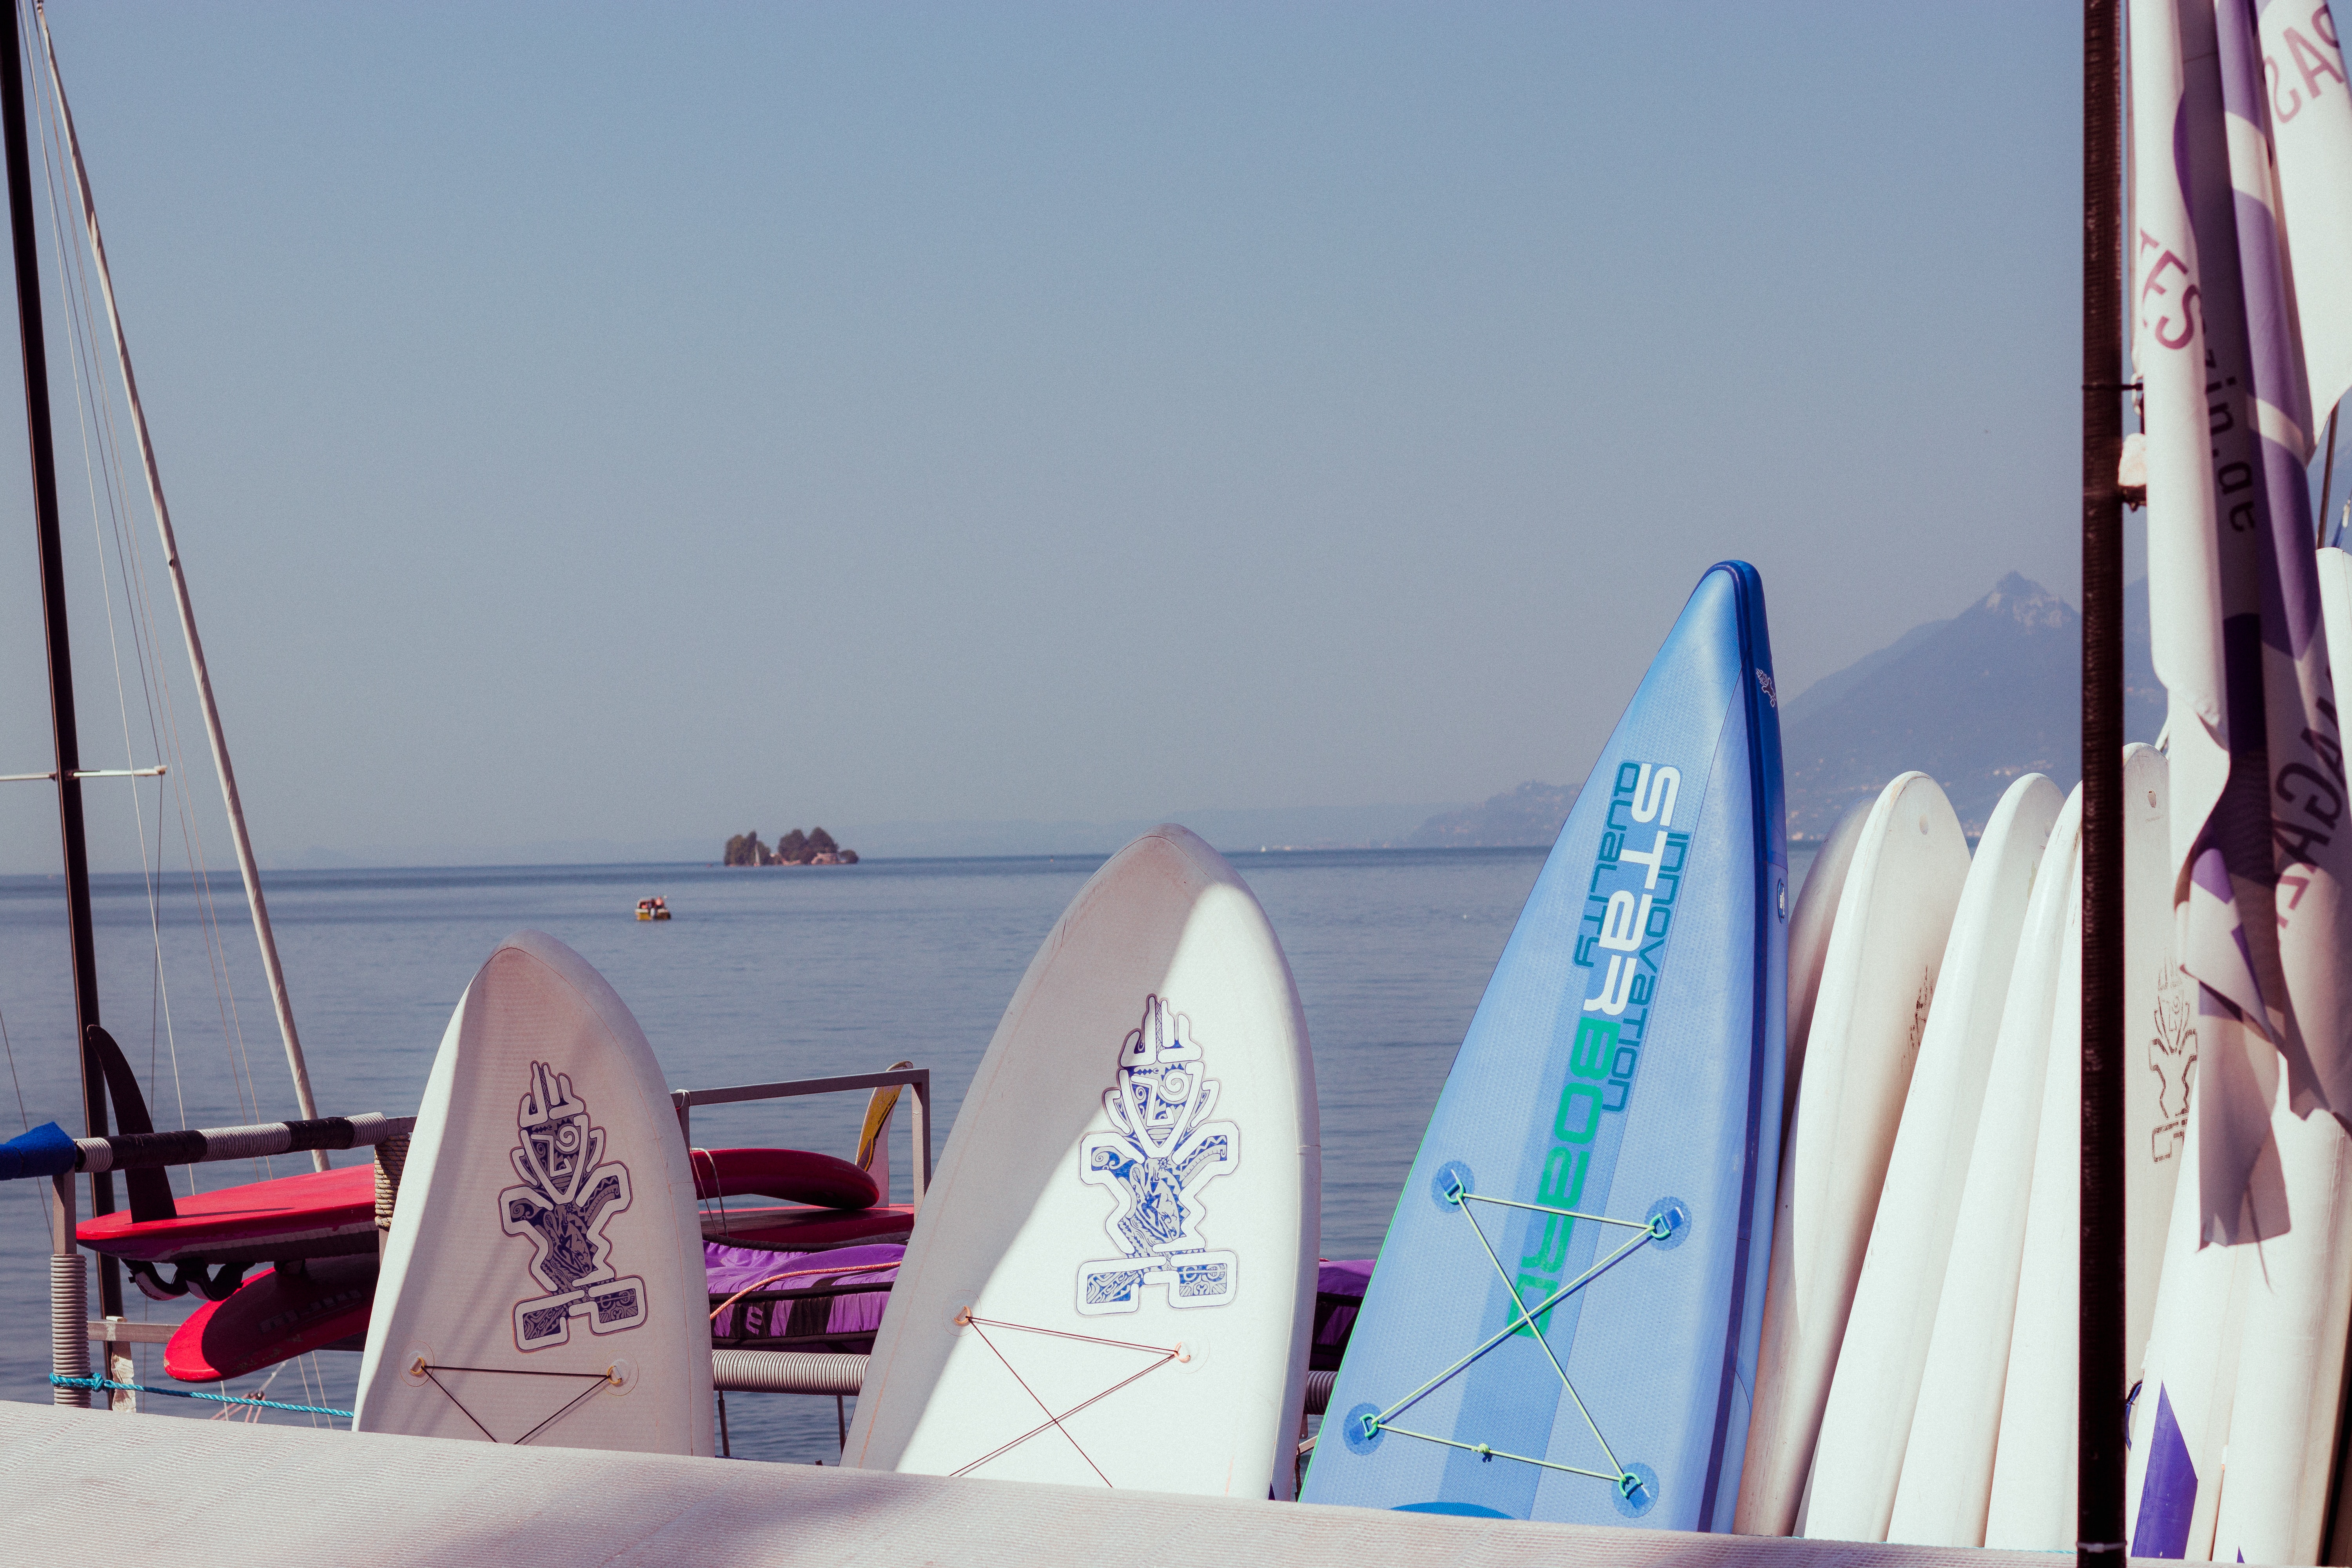
Surfing Equipment, water transportation, surfboard, sailing, recreation, sail, vehicle, water sport, surface water sports, boats and boating equipment and supplies, vacation, windsurfing, yacht racing, sailboat, boat, mast, dinghy sailing, watercraft, surfing, dinghy, sea, wind, skiff, sports equipment, ocean